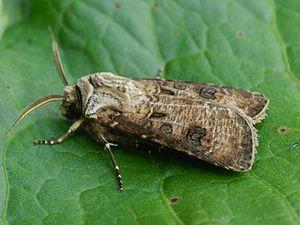
L'Oreillard montagnard, ou Oreillard alpin, est une espèce de chauves-souris de la famille des Vespertilionidae peuplant les massifs montagneux du sud-ouest et du centre du Paléarctique, des Pyrénées au Moyen-Orient. Il mesure autour de cinq centimètres du bout du museau à la base de la queue, pour un poids de 6 à 10 g et une envergure de 24 à 30 cm. Comme tous les membres de son genre, il possède d'immenses oreilles, mesurant les trois-quarts de la longueur de son corps. Il ressemble fortement à l'Oreillard roux, l'Oreillard gris et l'Oreillard des Balkans, qui partagent en partie son aire de répartition, mais se distingue notamment de ces espèces par un petit triangle charnu sur la lèvre inférieure.